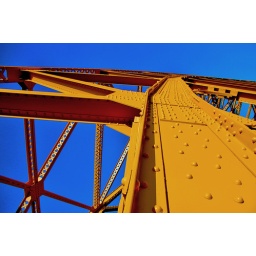
The recently painted 16th Street Bridge - gold against a perfectly blue sky